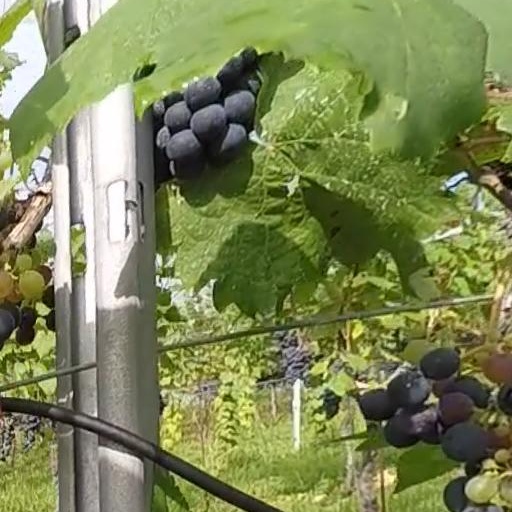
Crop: grape